Ossoliński

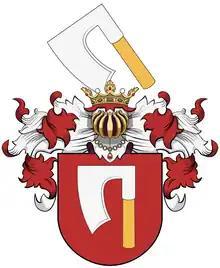
The family coat of arms was Topór.

The House of Ossoliński (plural: Ossolińscy) was a Polish aristocratic family from the Lesser Poland region. Because Polish adjectives have different forms for the genders, Ossolińska is the form for a female family member.